Sunset, Florida

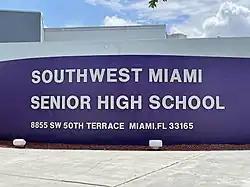
Southwest Miami Senior High School

Miami-Dade County Public Schools operates public schools.